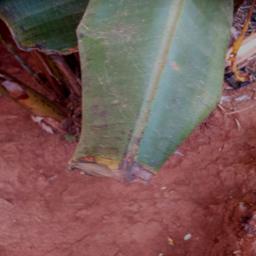
Label: MALBHOG LEAF